Sundance Film Festival

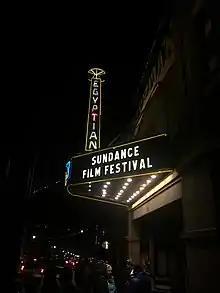
Mary G. Steiner Egyptian Theatre, in Park City, Utah, is one of the festival's oldest and most recognizable venues.

In 1981, the festival moved to Park City, Utah, and changed the dates from September to January. The move from late summer to midwinter was done by the executive director Susan Barrell with the cooperation of Hollywood director Sydney Pollack, who suggested that running a film festival in a ski resort during winter would draw more attention from Hollywood. It was called the US Film and Video Festival.